The Monochrome Set

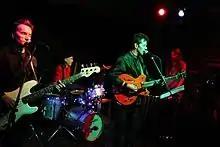
The Monochrome Set at Club W71, Germany 2016

The Monochrome Set are an English post-punk/new wave band, originally formed in London in January 1978. The most recent line-up consists of Bid, Andy Warren, Athen Ayren and Stephen Gilchrist.